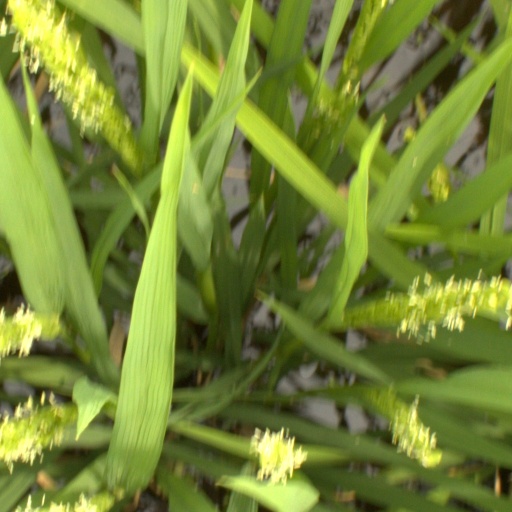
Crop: rice